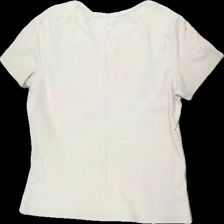
View: back
Type: T-shirt
Category: Ladies
Brand: Kappahl
Colors: Beige
Material: 100% bomull
Cut: C-collar
Size: 40
Season: All
Damage: nopprigt
Damage location: top center
Damage 2: nopprigt
Damage 2 location: bottom center
Price range: <50
Recommended usage: Export
Description: beige t-shirt